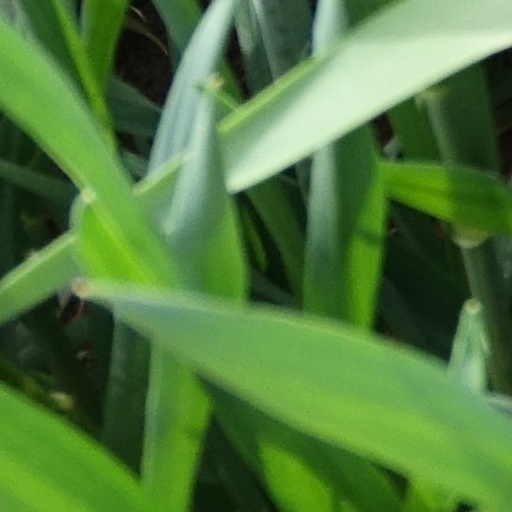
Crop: wheat